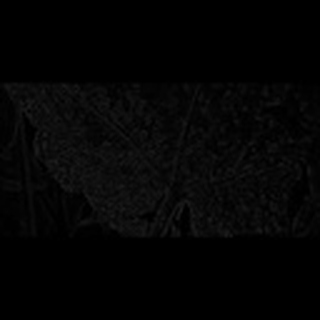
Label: cotton_aphids